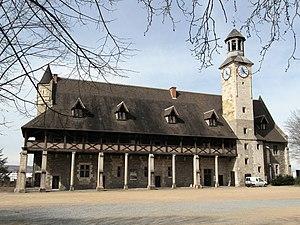
Château des Ducs de Bourbon, Montluçon, Allier, France
Cet article recense les monuments historiques de Montluçon, en France.
Montluçon est une commune française située dans le centre de la France, sous-préfecture du département de l'Allier dans la région Auvergne-Rhône-Alpes.